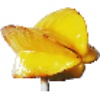
Label: Carambula 1